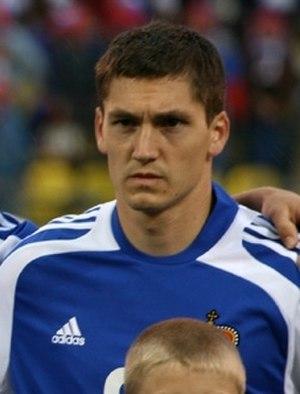
Thomas Beck est un footballeur liechtensteinois né le 21 février 1981.